Baron of Craigie

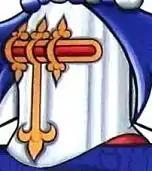
A Scottish Baron's helmet.

On 28 October 1662, Patrick Kyd of Craigie was retoured in the third part of the town and land of Hilton of Craigie, formerly called Wester Craigie, in the barony of Dundee. On 5 April 1677, James Kyd of Woodhill was retoured in the third part of the town and lands of Hilton of Craigie, the sixth part of the same, the teind sheaves of the same, and the half lands of Craigie. This was combined and raised into the Barony of Craigie.